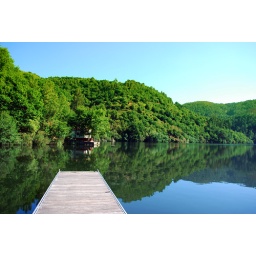
The small house by the river